Cod

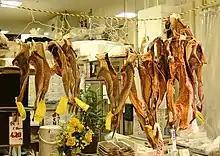
Preserved codfish

Cod is popular as a food with a mild flavour and a dense, flaky white flesh. Cod livers are processed to make cod liver oil, an important source of vitamin A, vitamin D, vitamin E and omega-3 fatty acids (EPA and DHA).